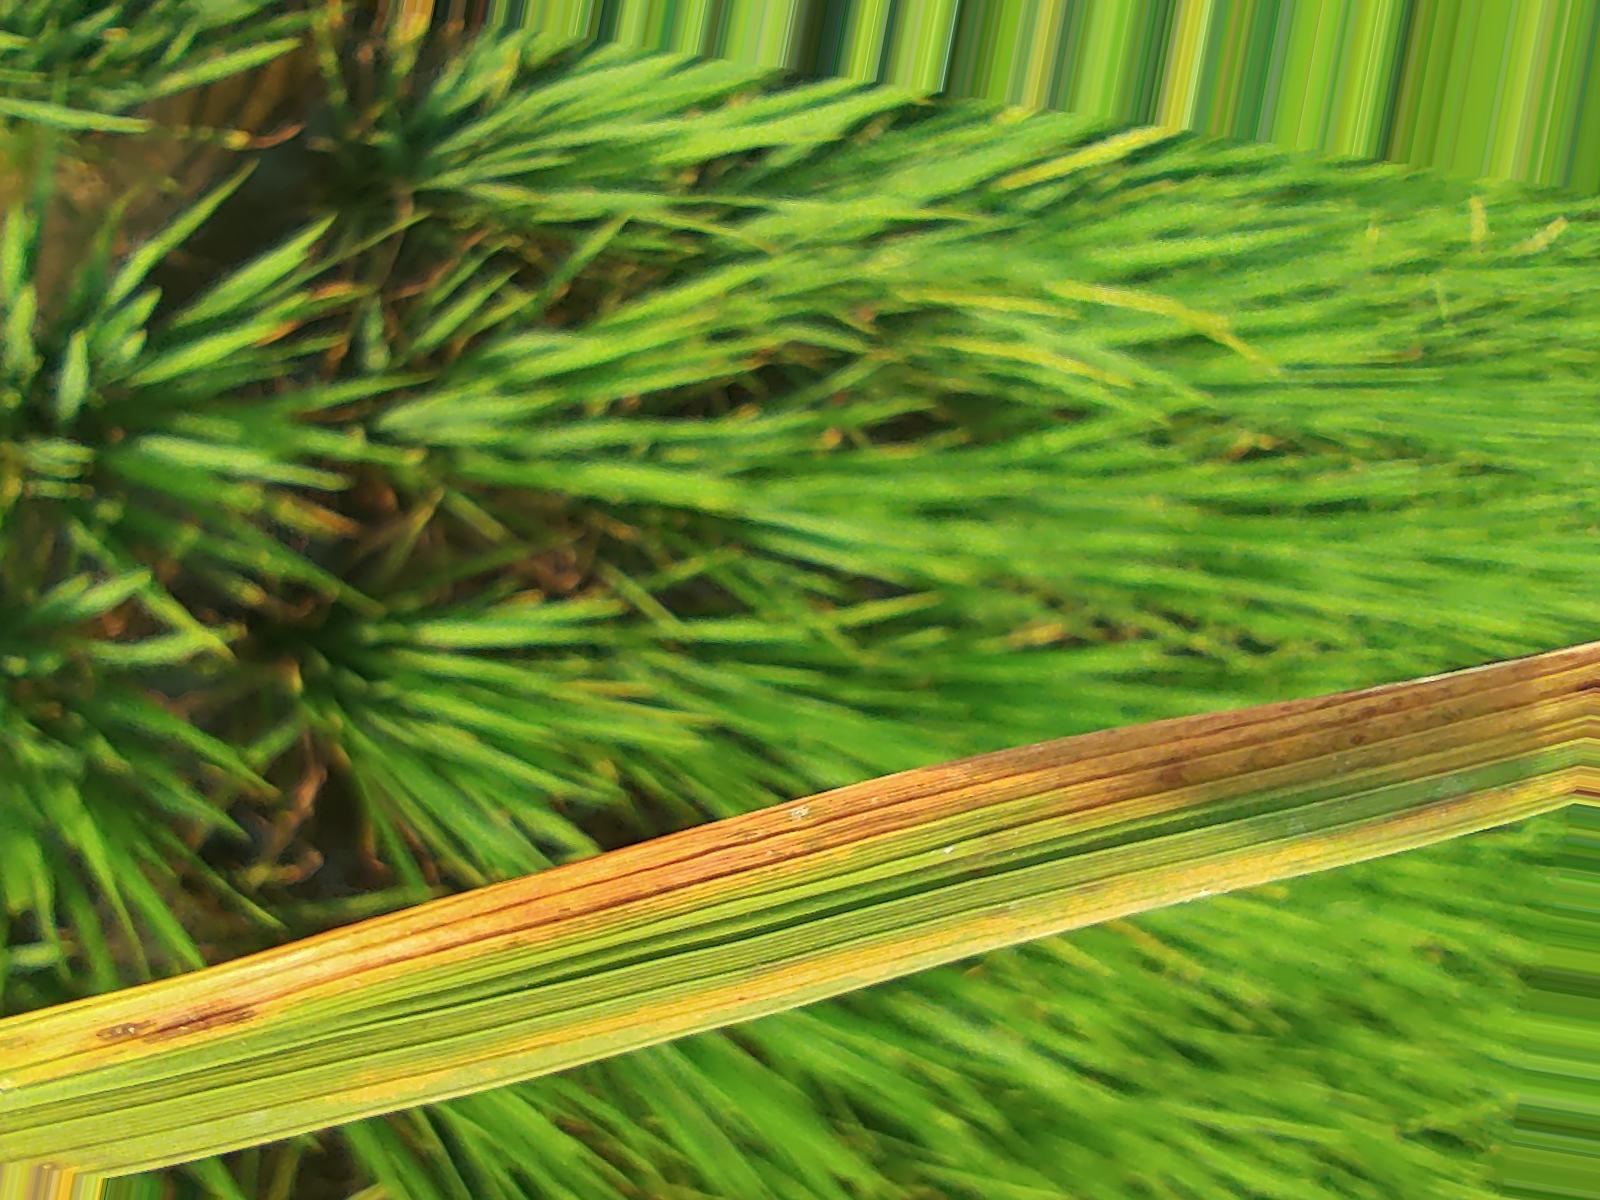
Nhãn: Bệnh Gạch Nâu ( Narrow Brown Spot )